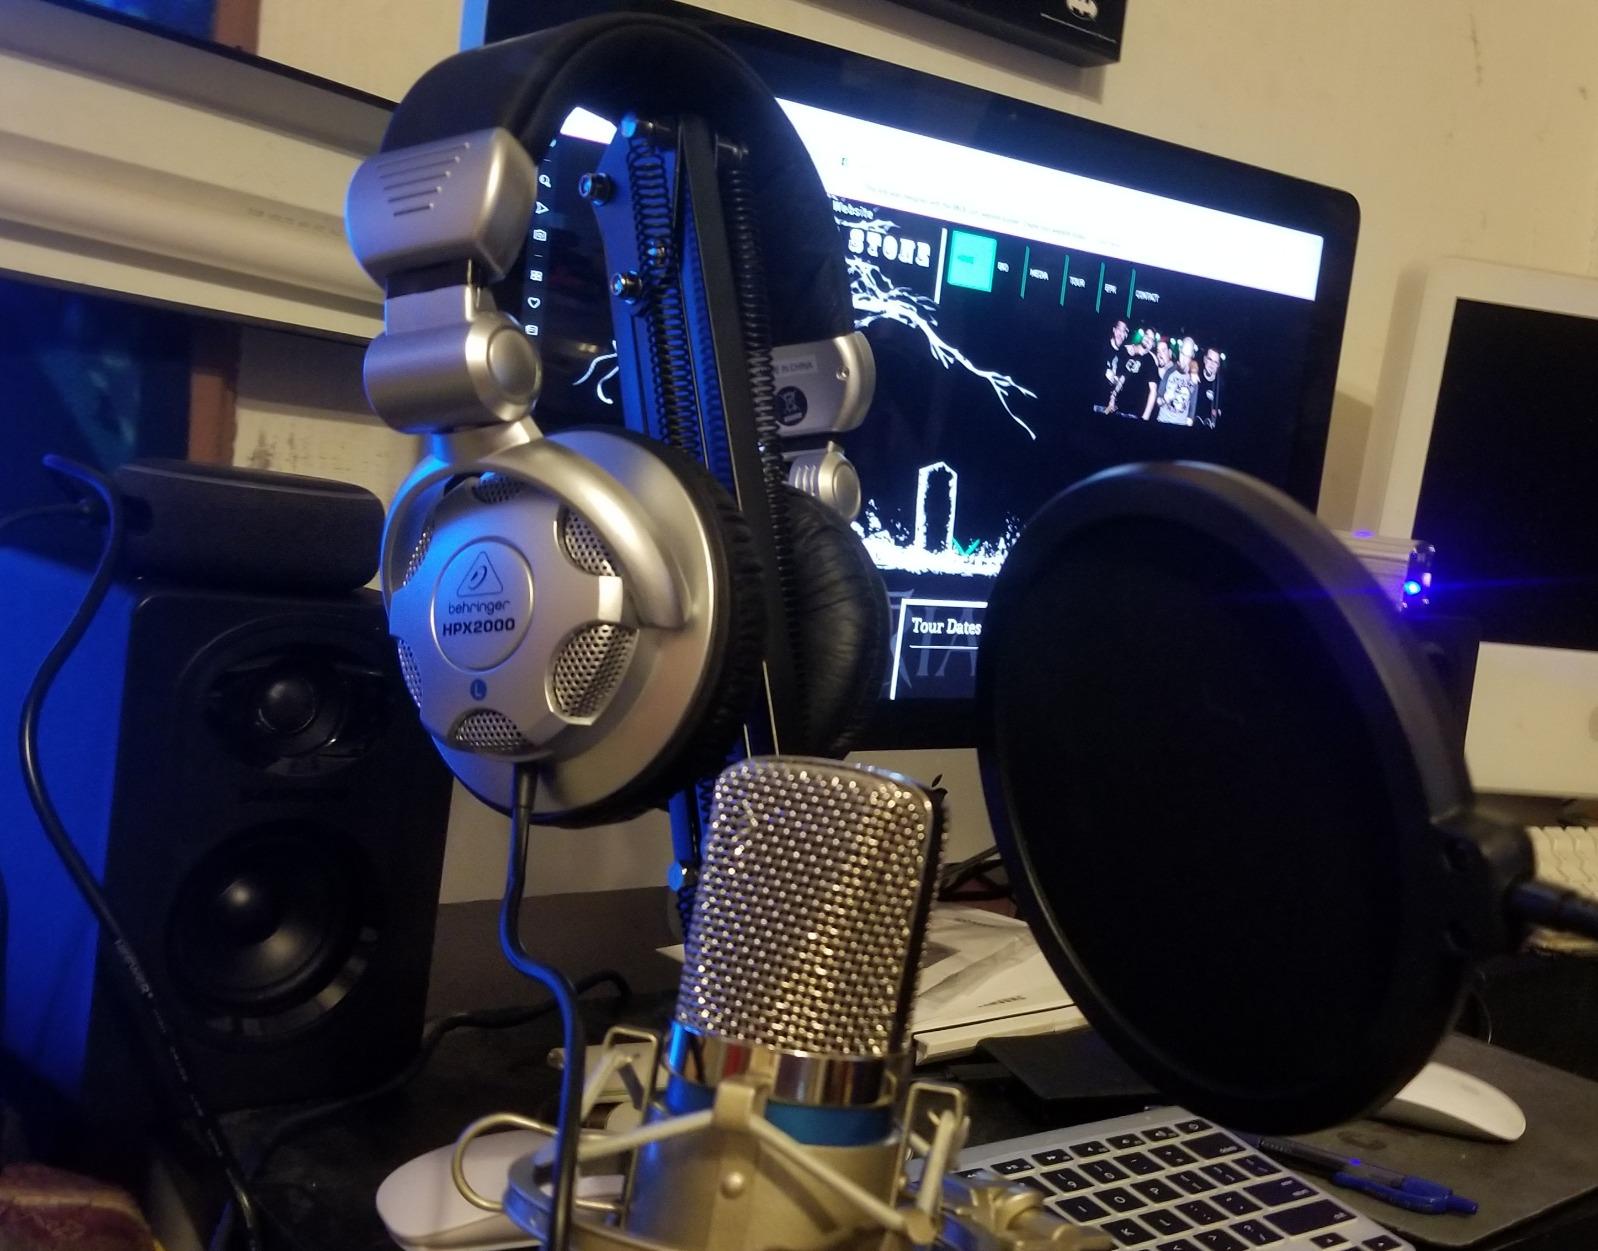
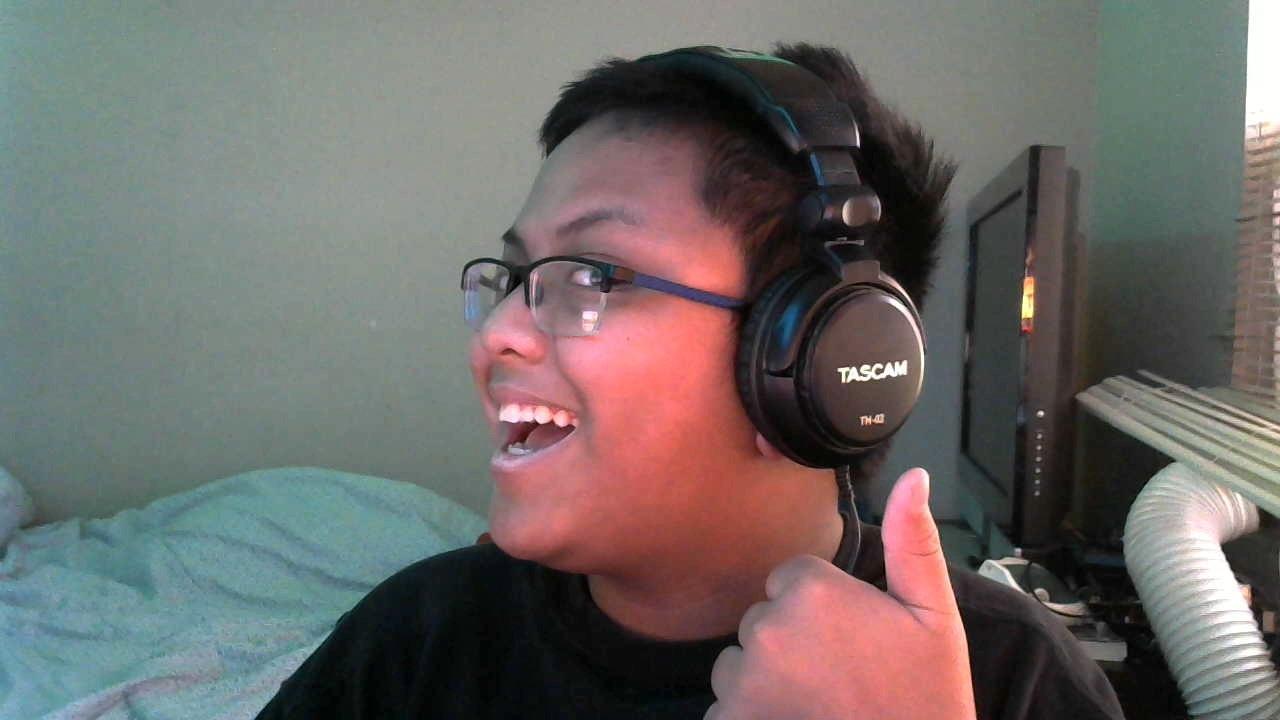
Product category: headphones
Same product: no